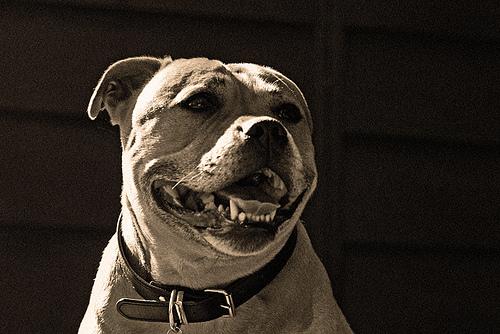
Breed: staffordshire bull terrier